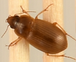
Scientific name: Amara quenseli
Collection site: Onaqui NEON (ONAQ), plot ONAQ_016